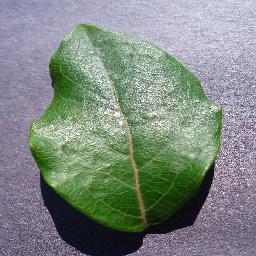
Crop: blueberry
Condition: healthy